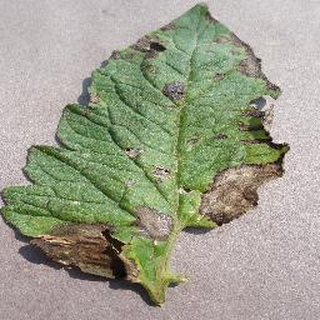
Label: tomato_late_blight